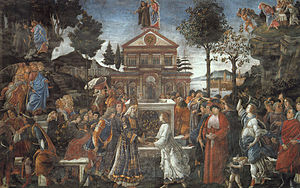
Jesu fristelse / Fristelsen / Templets tinde
Jesus fristes fra templets tinde
Jesu fristelse gengives i alle de tre synoptiske evangelier i Matthæus 4,1-11, Markus 1,12-13 og Lukas 4,1-13, hvor Jesus efter 40 dages faste bliver fristet af Djævelen i ørkenen.